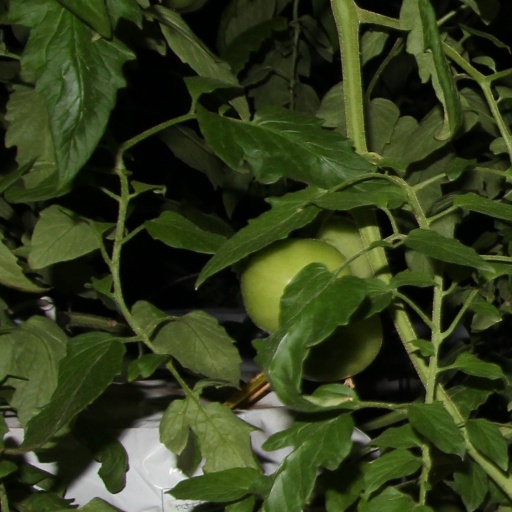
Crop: tomato